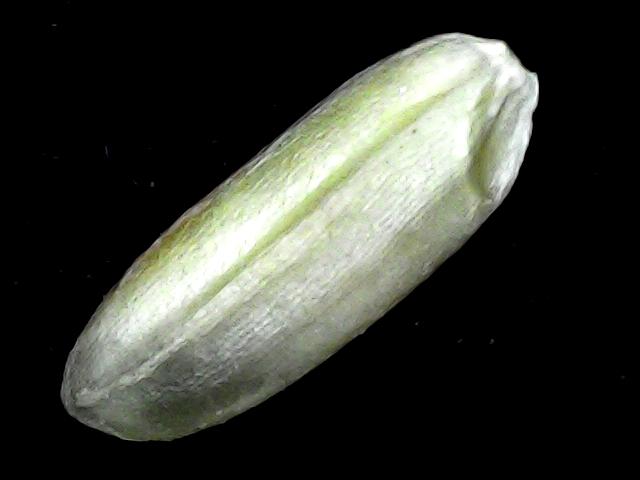
Rice variety: BR23